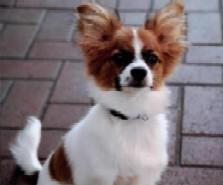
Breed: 806-n000129-papillon